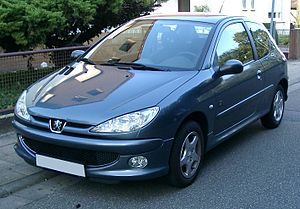
Peugeot 206 / Historie / Facelift
Peugeot 206 var en minibil fra den franske bilfabrikant Peugeot, som kom på markedet i efteråret 1998 som efterfølger for Peugeot 205.